List of Douglas A-4 Skyhawk operators

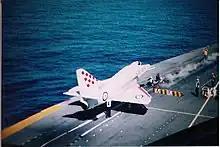
A Skyhawk on HMAS "Melbourne" in 1976

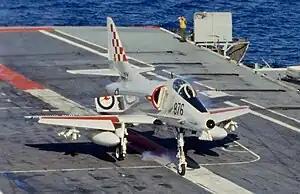
A Skyhawk lands on HMAS "Melbourne", 1980

Australia ordered ten A-4G Skyhawks in October 1965 to replace all of the Royal Australian Navy Fleet Air Arm's de Havilland Venom fighters which operated from , the Royal Australian Navy's only active carrier. The Australian incorporated modifications such as being fitted to carry four AIM-9 Sidewinder heat seeking air-to-air missiles – the Skyhawk was purchased primarily to serve in the air defence role, as it was the only modern high performance jet capable of operating from the deck the small World War II -surplus light carrier "Melbourne ", which could not operate other larger fighters of the era. These aircraft retained the strike capabilities of its US counterparts and could carry 250-pound or 500-pound bombs, 2.75-inch or 5-inch rocket pods, and other stores for use in the maritime strike, close air support, or fleet defense roles. Changes were also made to the avionics fit and the aircraft did not have the A-4F's dorsal "hump."